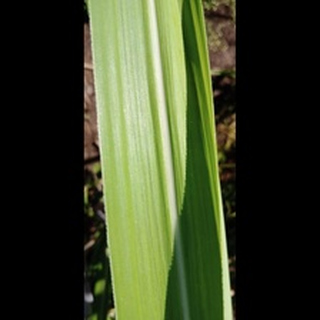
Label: healthy_sugarcane